Question: Please indicate a possible affordance area of the drink_with_bottle that can be used for drinking
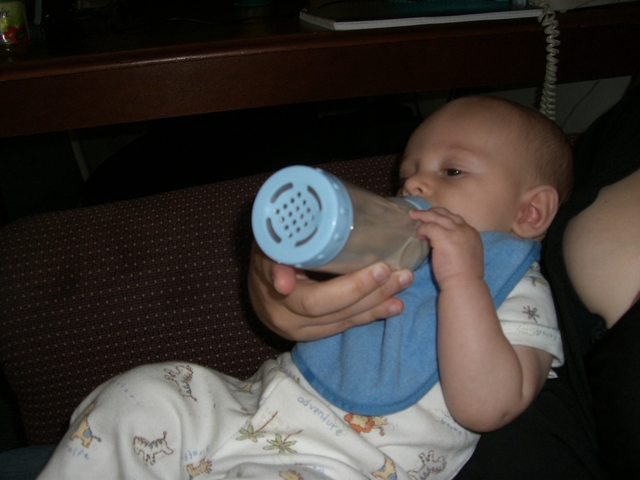
Answer: [252.5, 166, 439.5, 267]